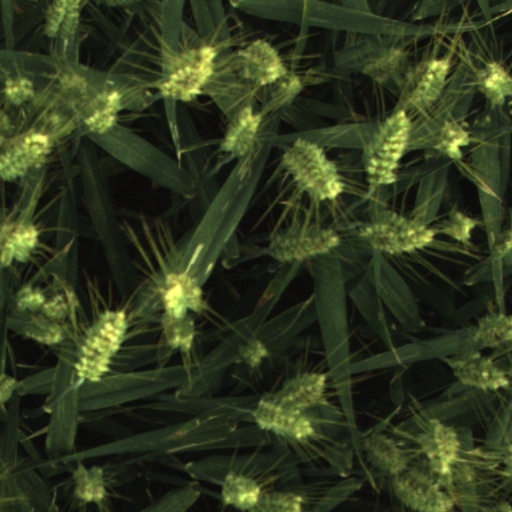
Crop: wheat